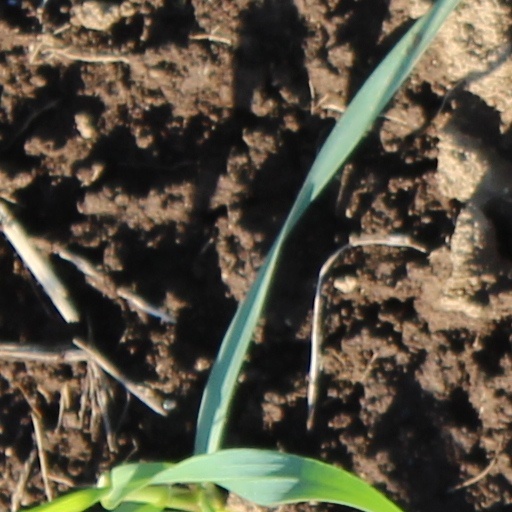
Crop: wheat